Wheat House (Lonoke, Arkansas)

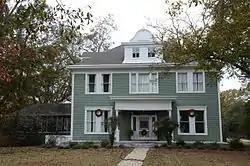

The Wheat House is a historic house at 600 Center Street in Lonoke, Arkansas. It is a two-story wood-frame structure, with a hip roof and weatherboard siding. Its massing and relatively modest styling are characteristic of the Georgian Revival, although it has a fairly elaborate entry porch, supported by slender Tuscan columns and pilasters. Dentil moulding is found at the base of the main cornice, and those that top the windows. Built c. 1910 to a design by Charles L. Thompson, it is one of Lonoke's largest and most sophisticated houses.